Tempel 1

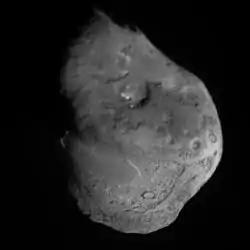
Composite of images of nucleus obtained by the "Deep Impact" impactor

Tempel 1 (official designation: 9P/Tempel) is a periodic Jupiter-family comet discovered by Wilhelm Tempel in 1867. It completes an orbit of the Sun every 5.6 years. Tempel 1 was the target of the "Deep Impact" space mission, which photographed a deliberate high-speed impact upon the comet in 2005. It was re-visited by the "Stardust" spacecraft on 14 February 2011, and came back to perihelion in August 2016. On 26 May 2024, it made a modest approach to Jupiter at a distance of which will lift the perihelion distance and 9P will next come to perihelion on 12 February 2028 when it will be from the Sun.